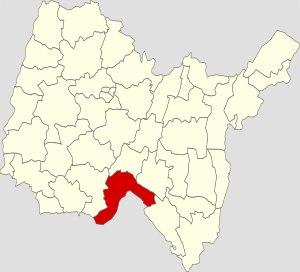
Le canton de Lagnieu est une division administrative française située dans le département de l'Ain en région Auvergne-Rhône-Alpes.